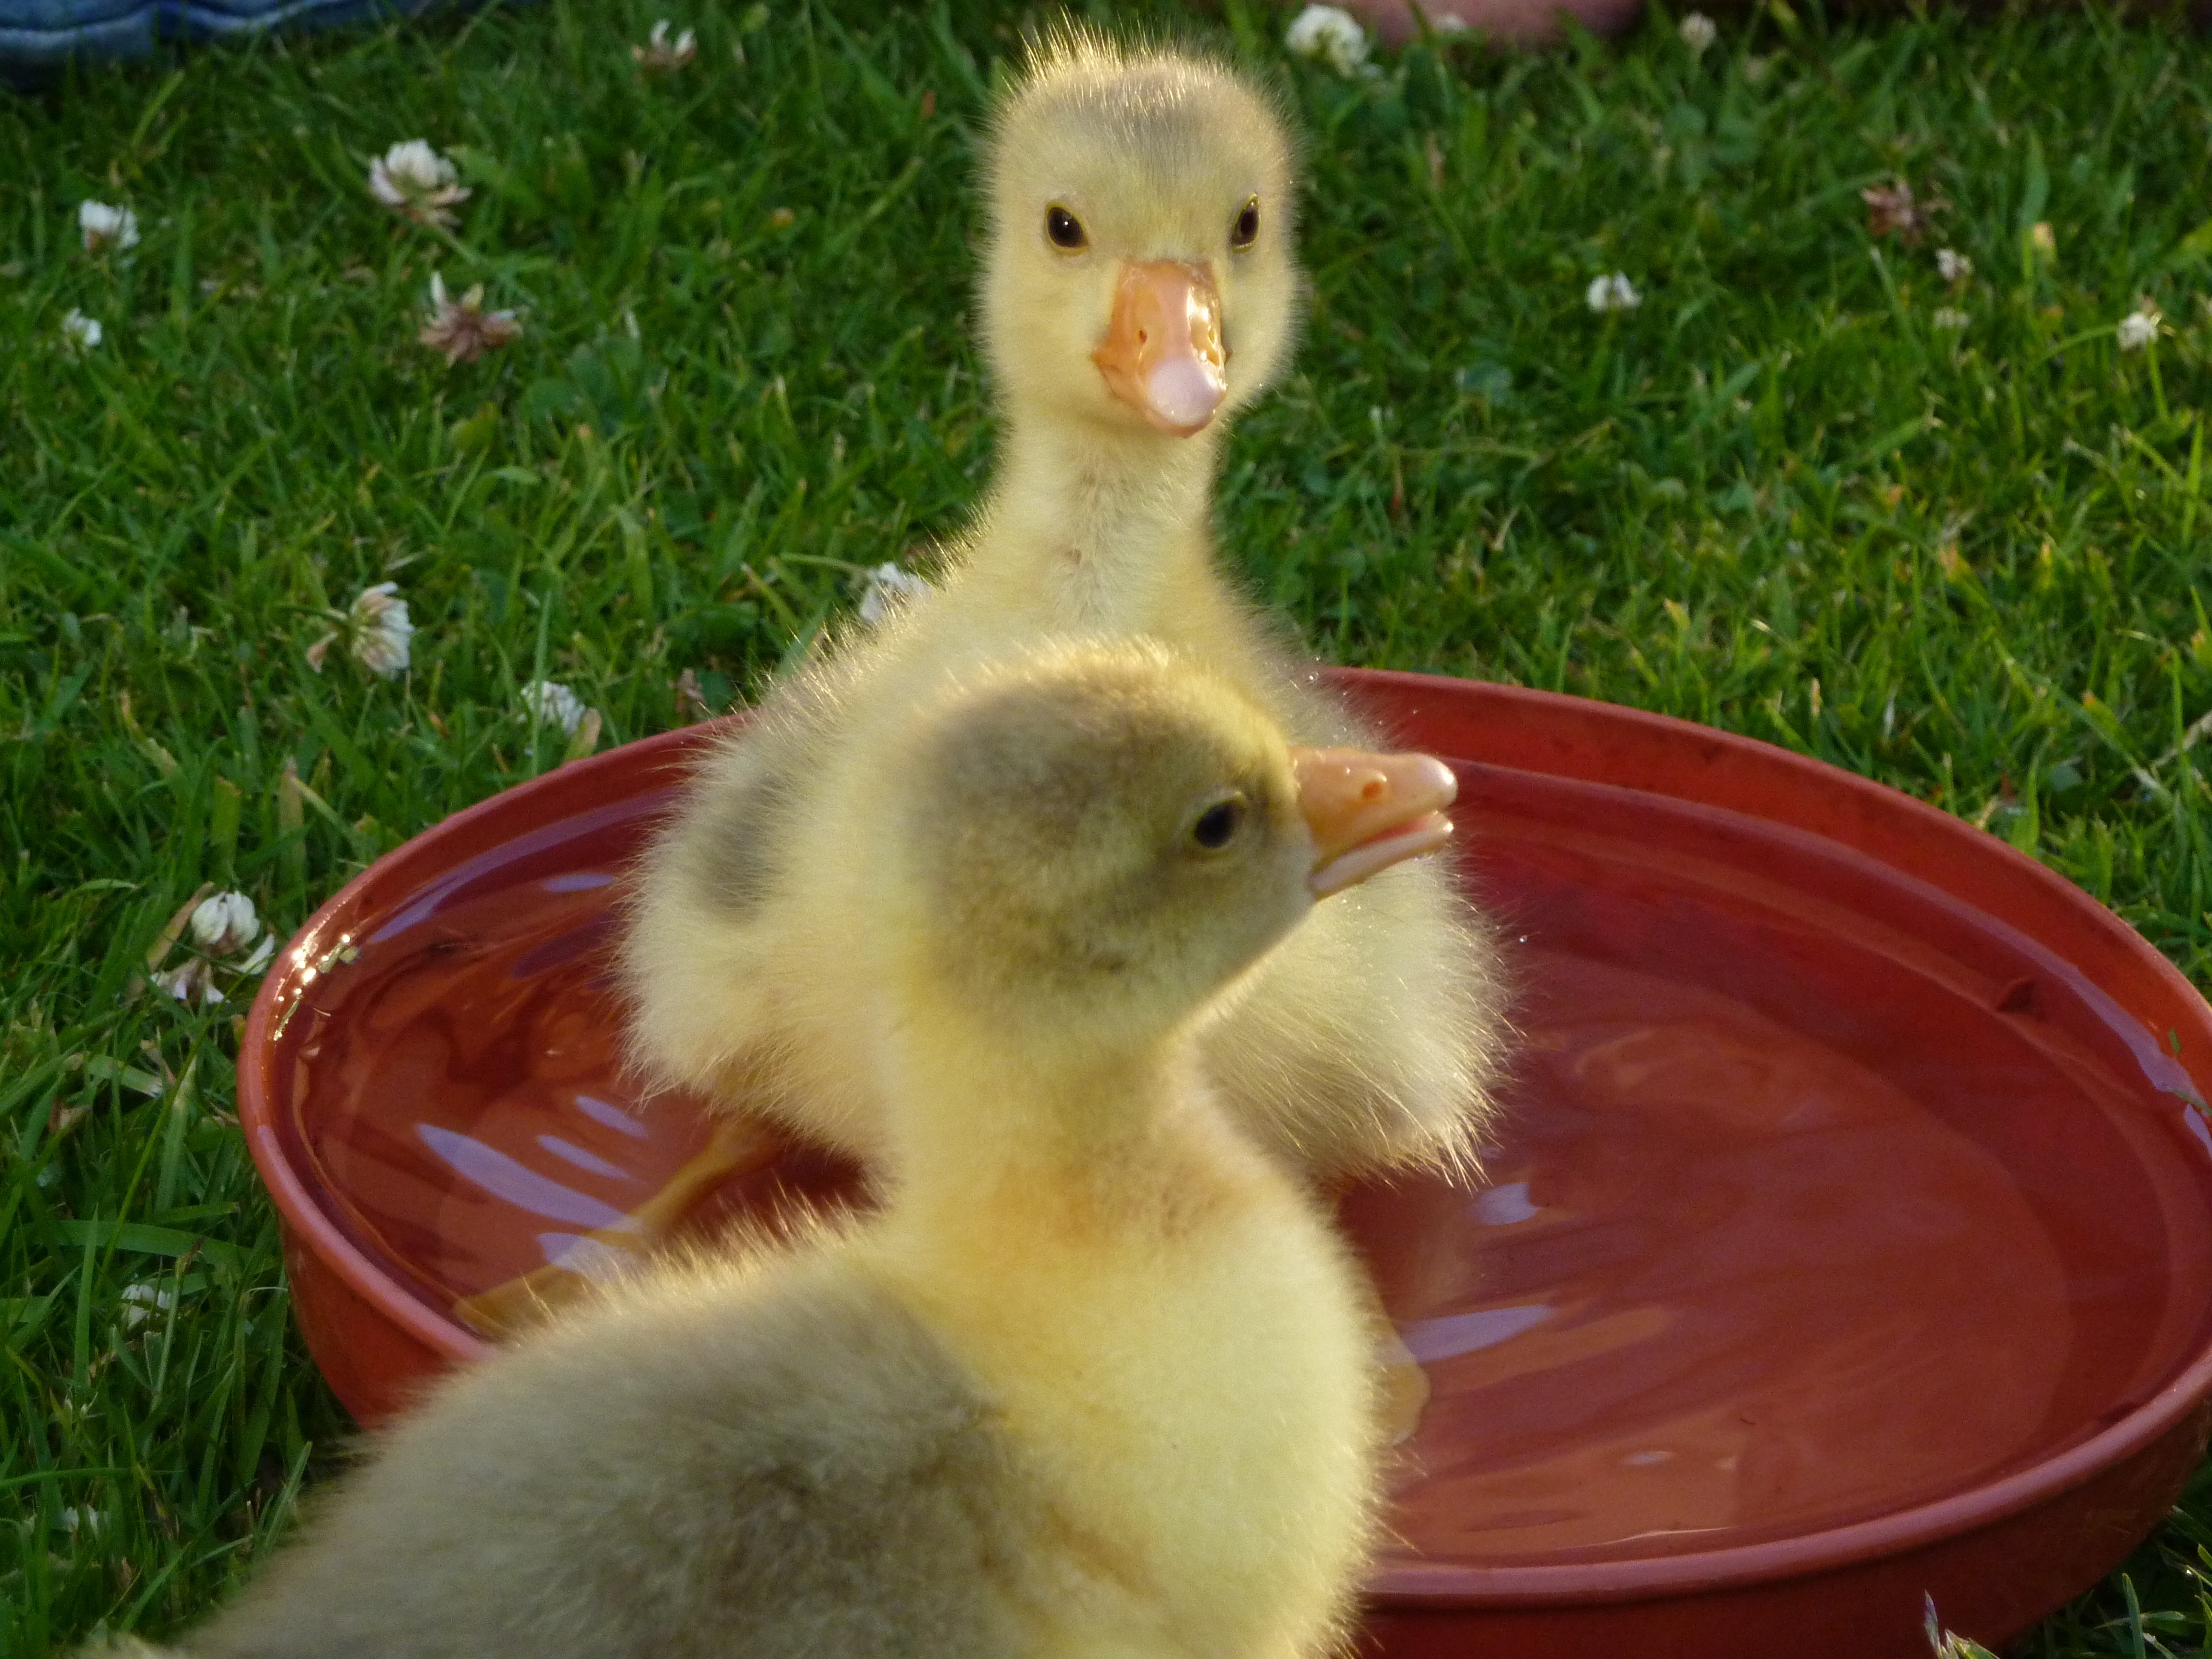
bird, cute, young, fluffy, beak, yellow, fauna, poultry, duck, vertebrate, waterfowl, water bird, goslings, bath time, baby geese, ducks geese and swans